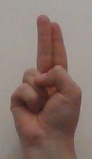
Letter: taa